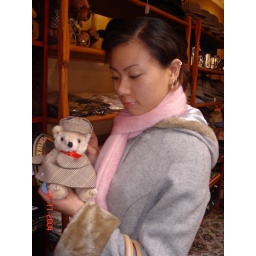
bear in the clothes of Sherlock Holmes